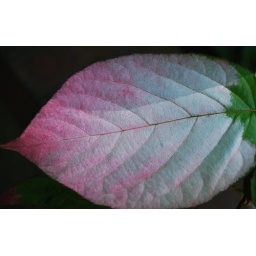
There is a tree in Park &amp;amp; Tilford Gardens with these mysterious pink tinged leaves.